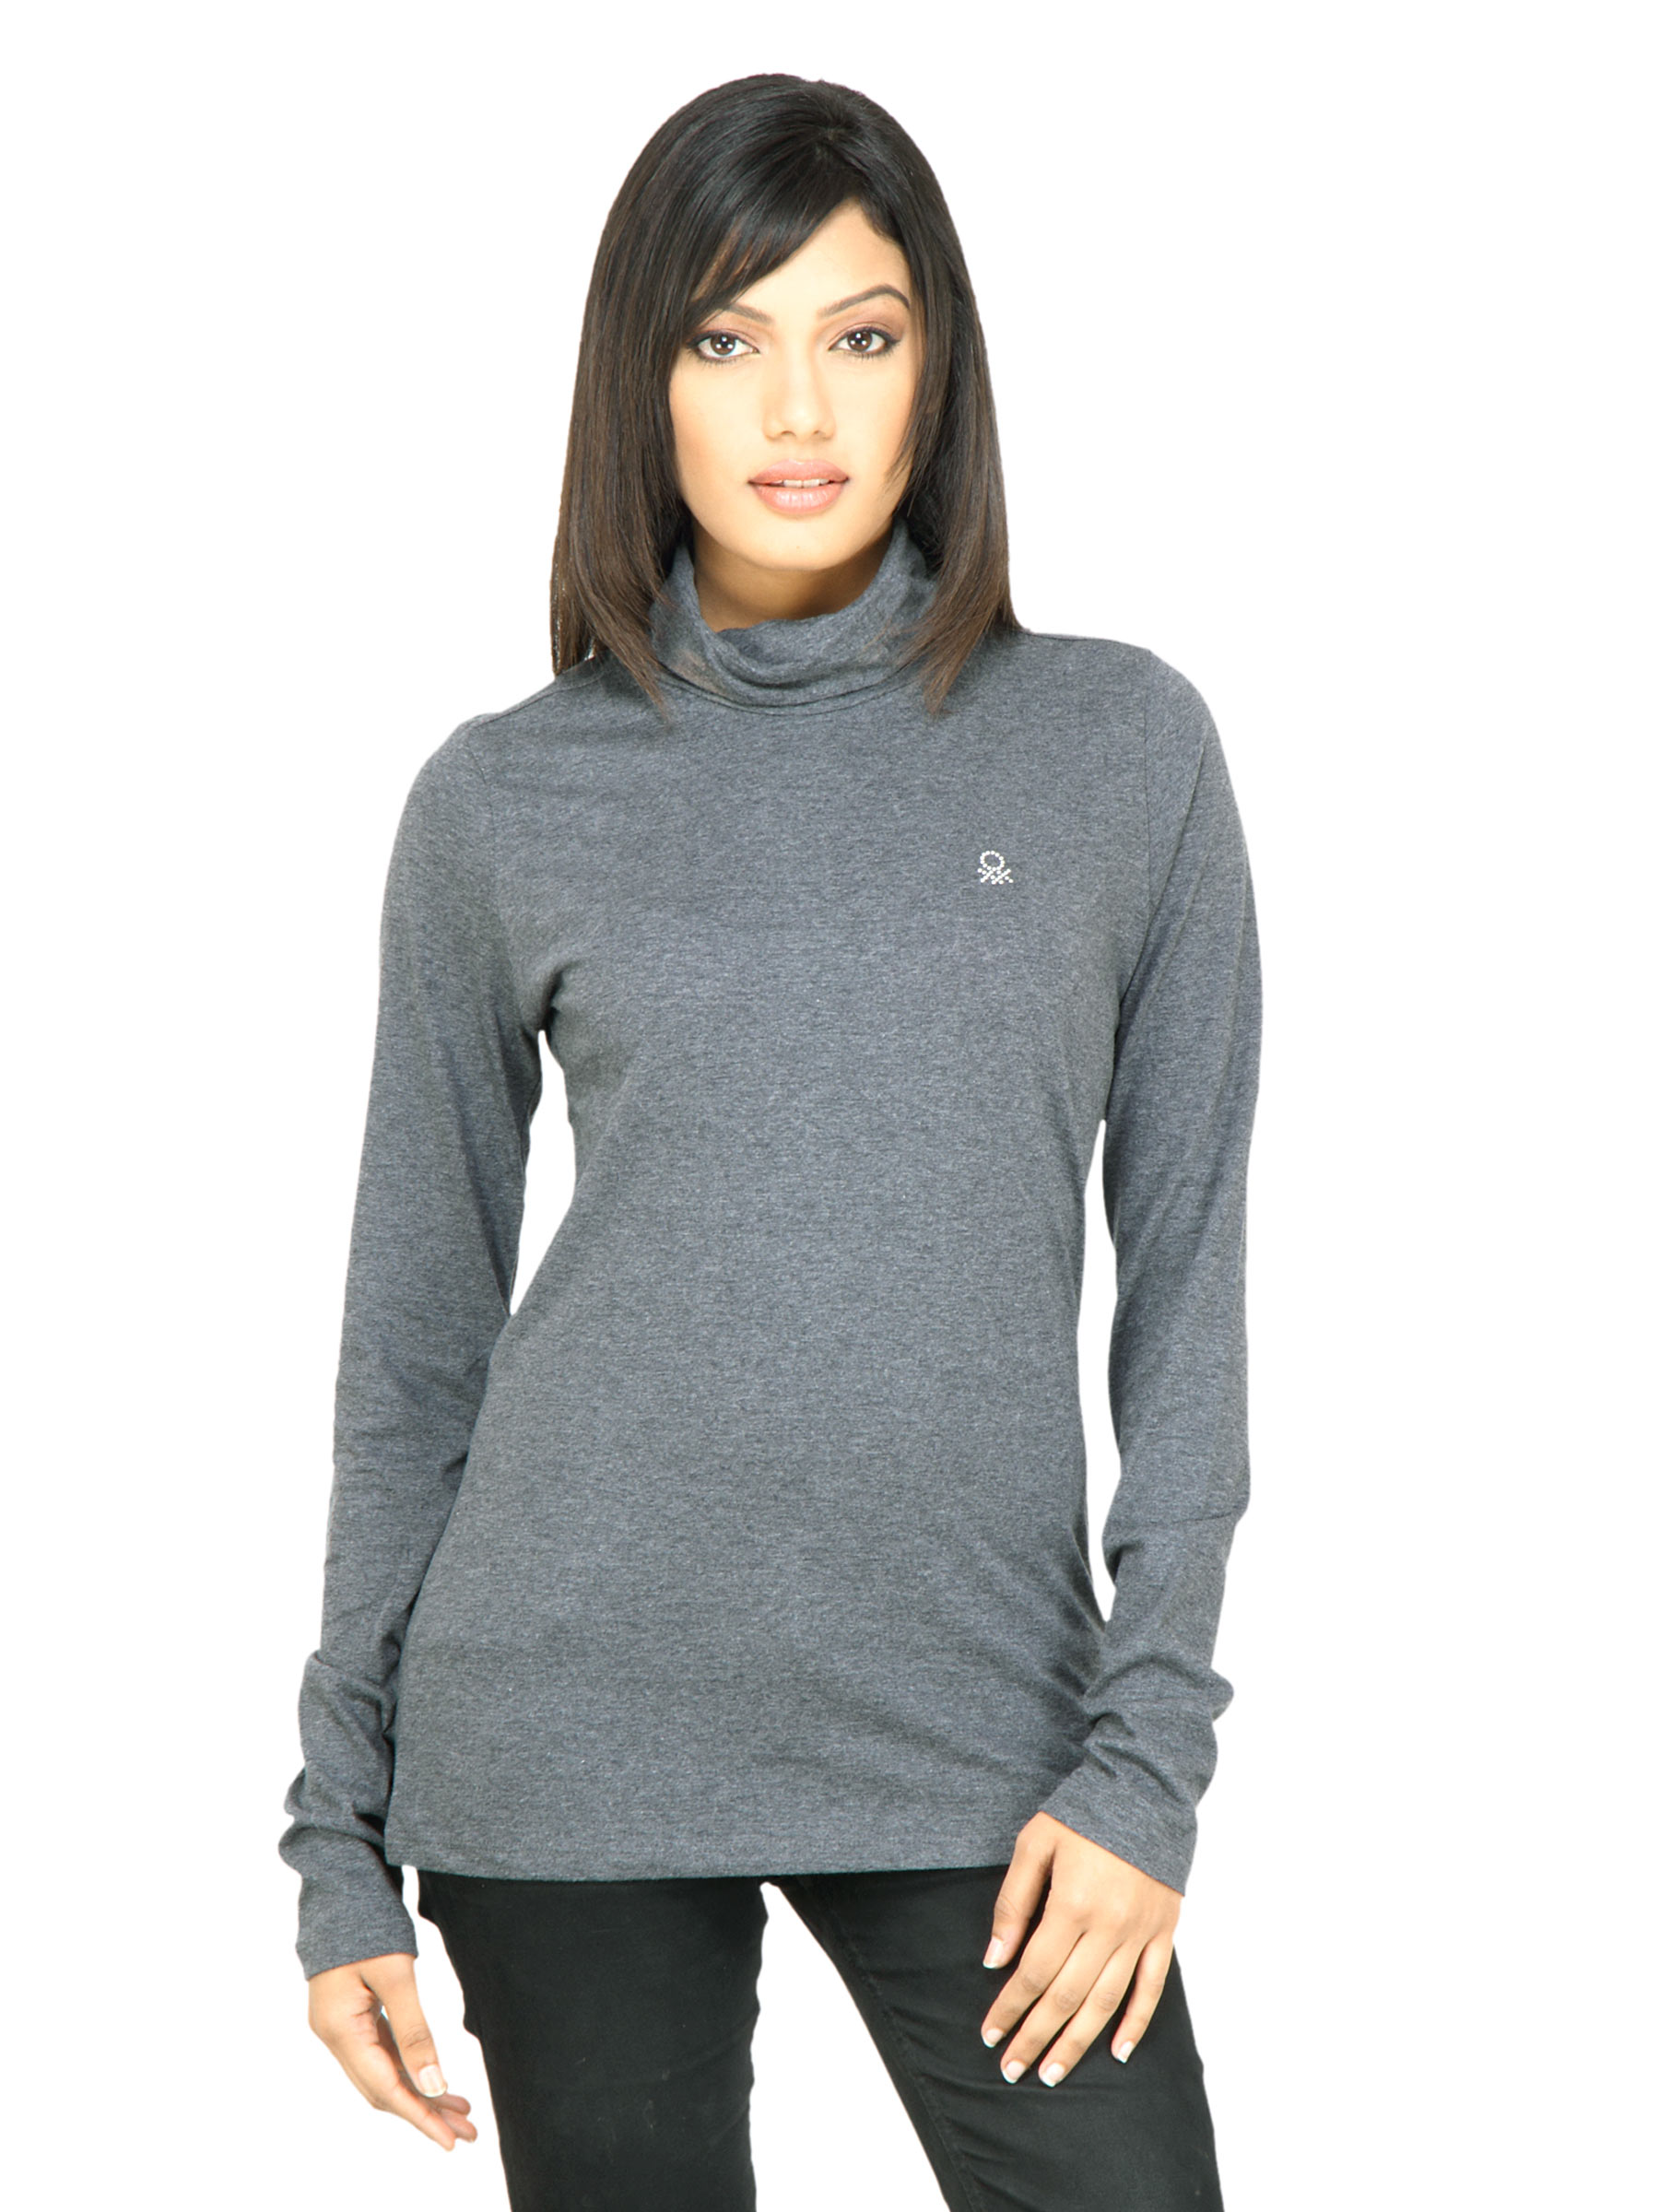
United Colors of Benetton Women Solid Grey Top
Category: Apparel / Topwear / Tops
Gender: Women
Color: Grey
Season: Summer 2011
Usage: Casual